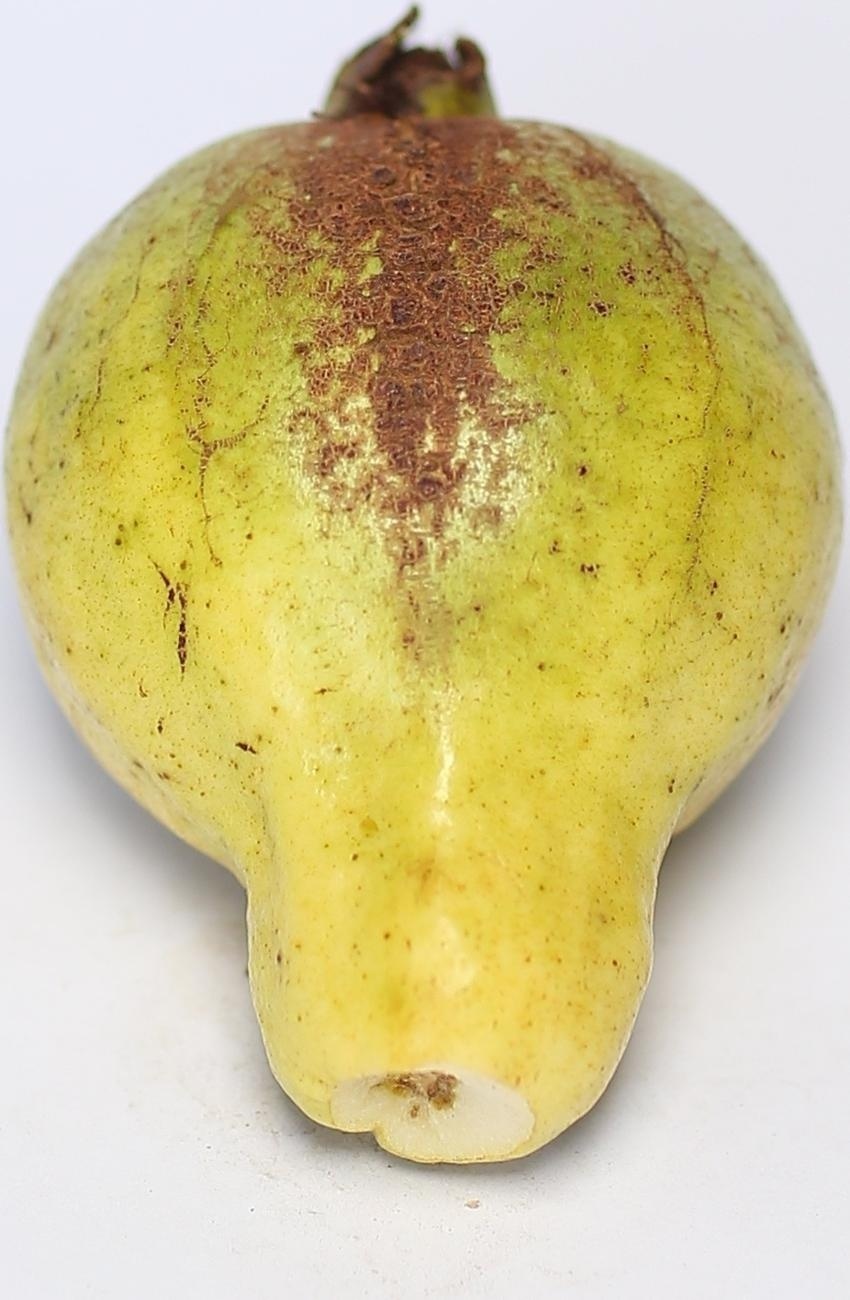
Maturity: mature-green
Variety: local-sindhi